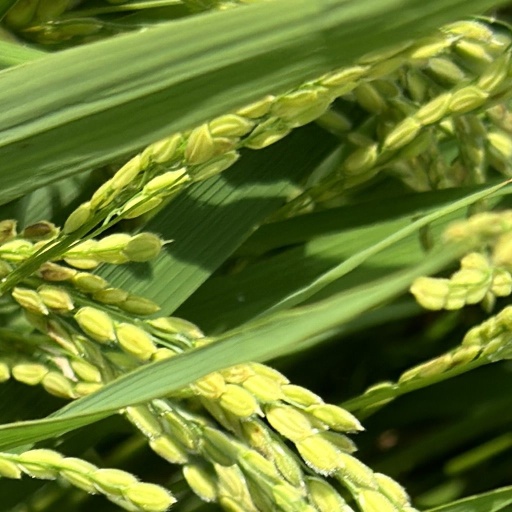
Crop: rice